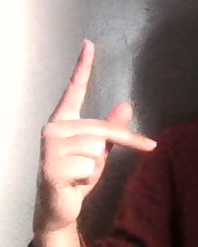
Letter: dha